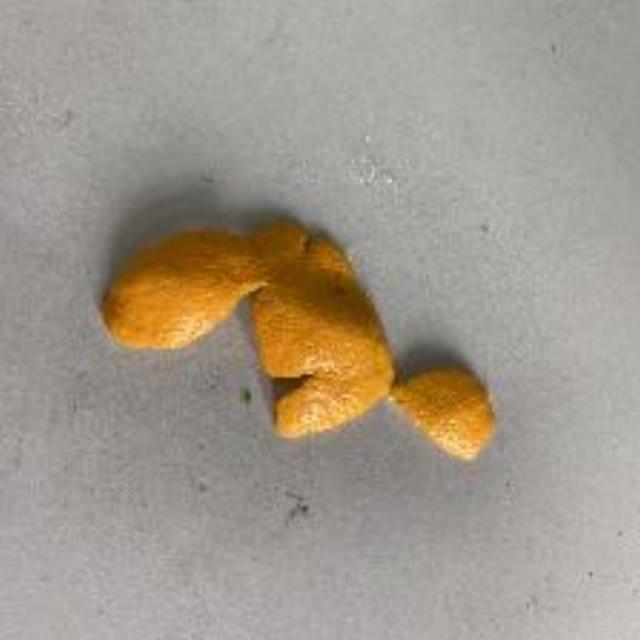
Label: peels